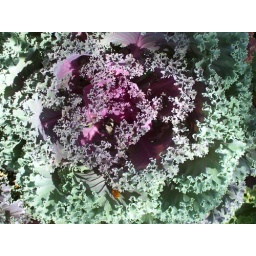
Strange plant in a restaurant's flower bed.